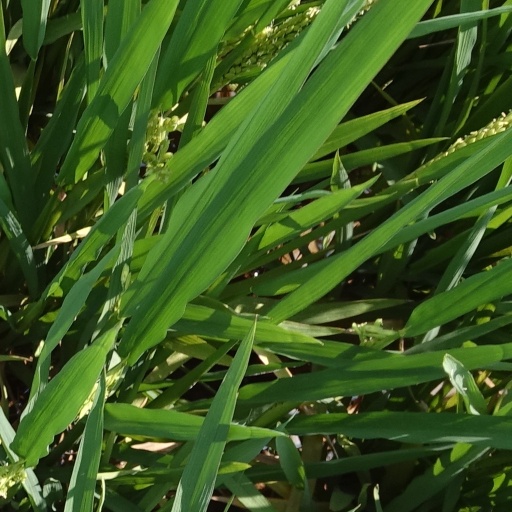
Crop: rice